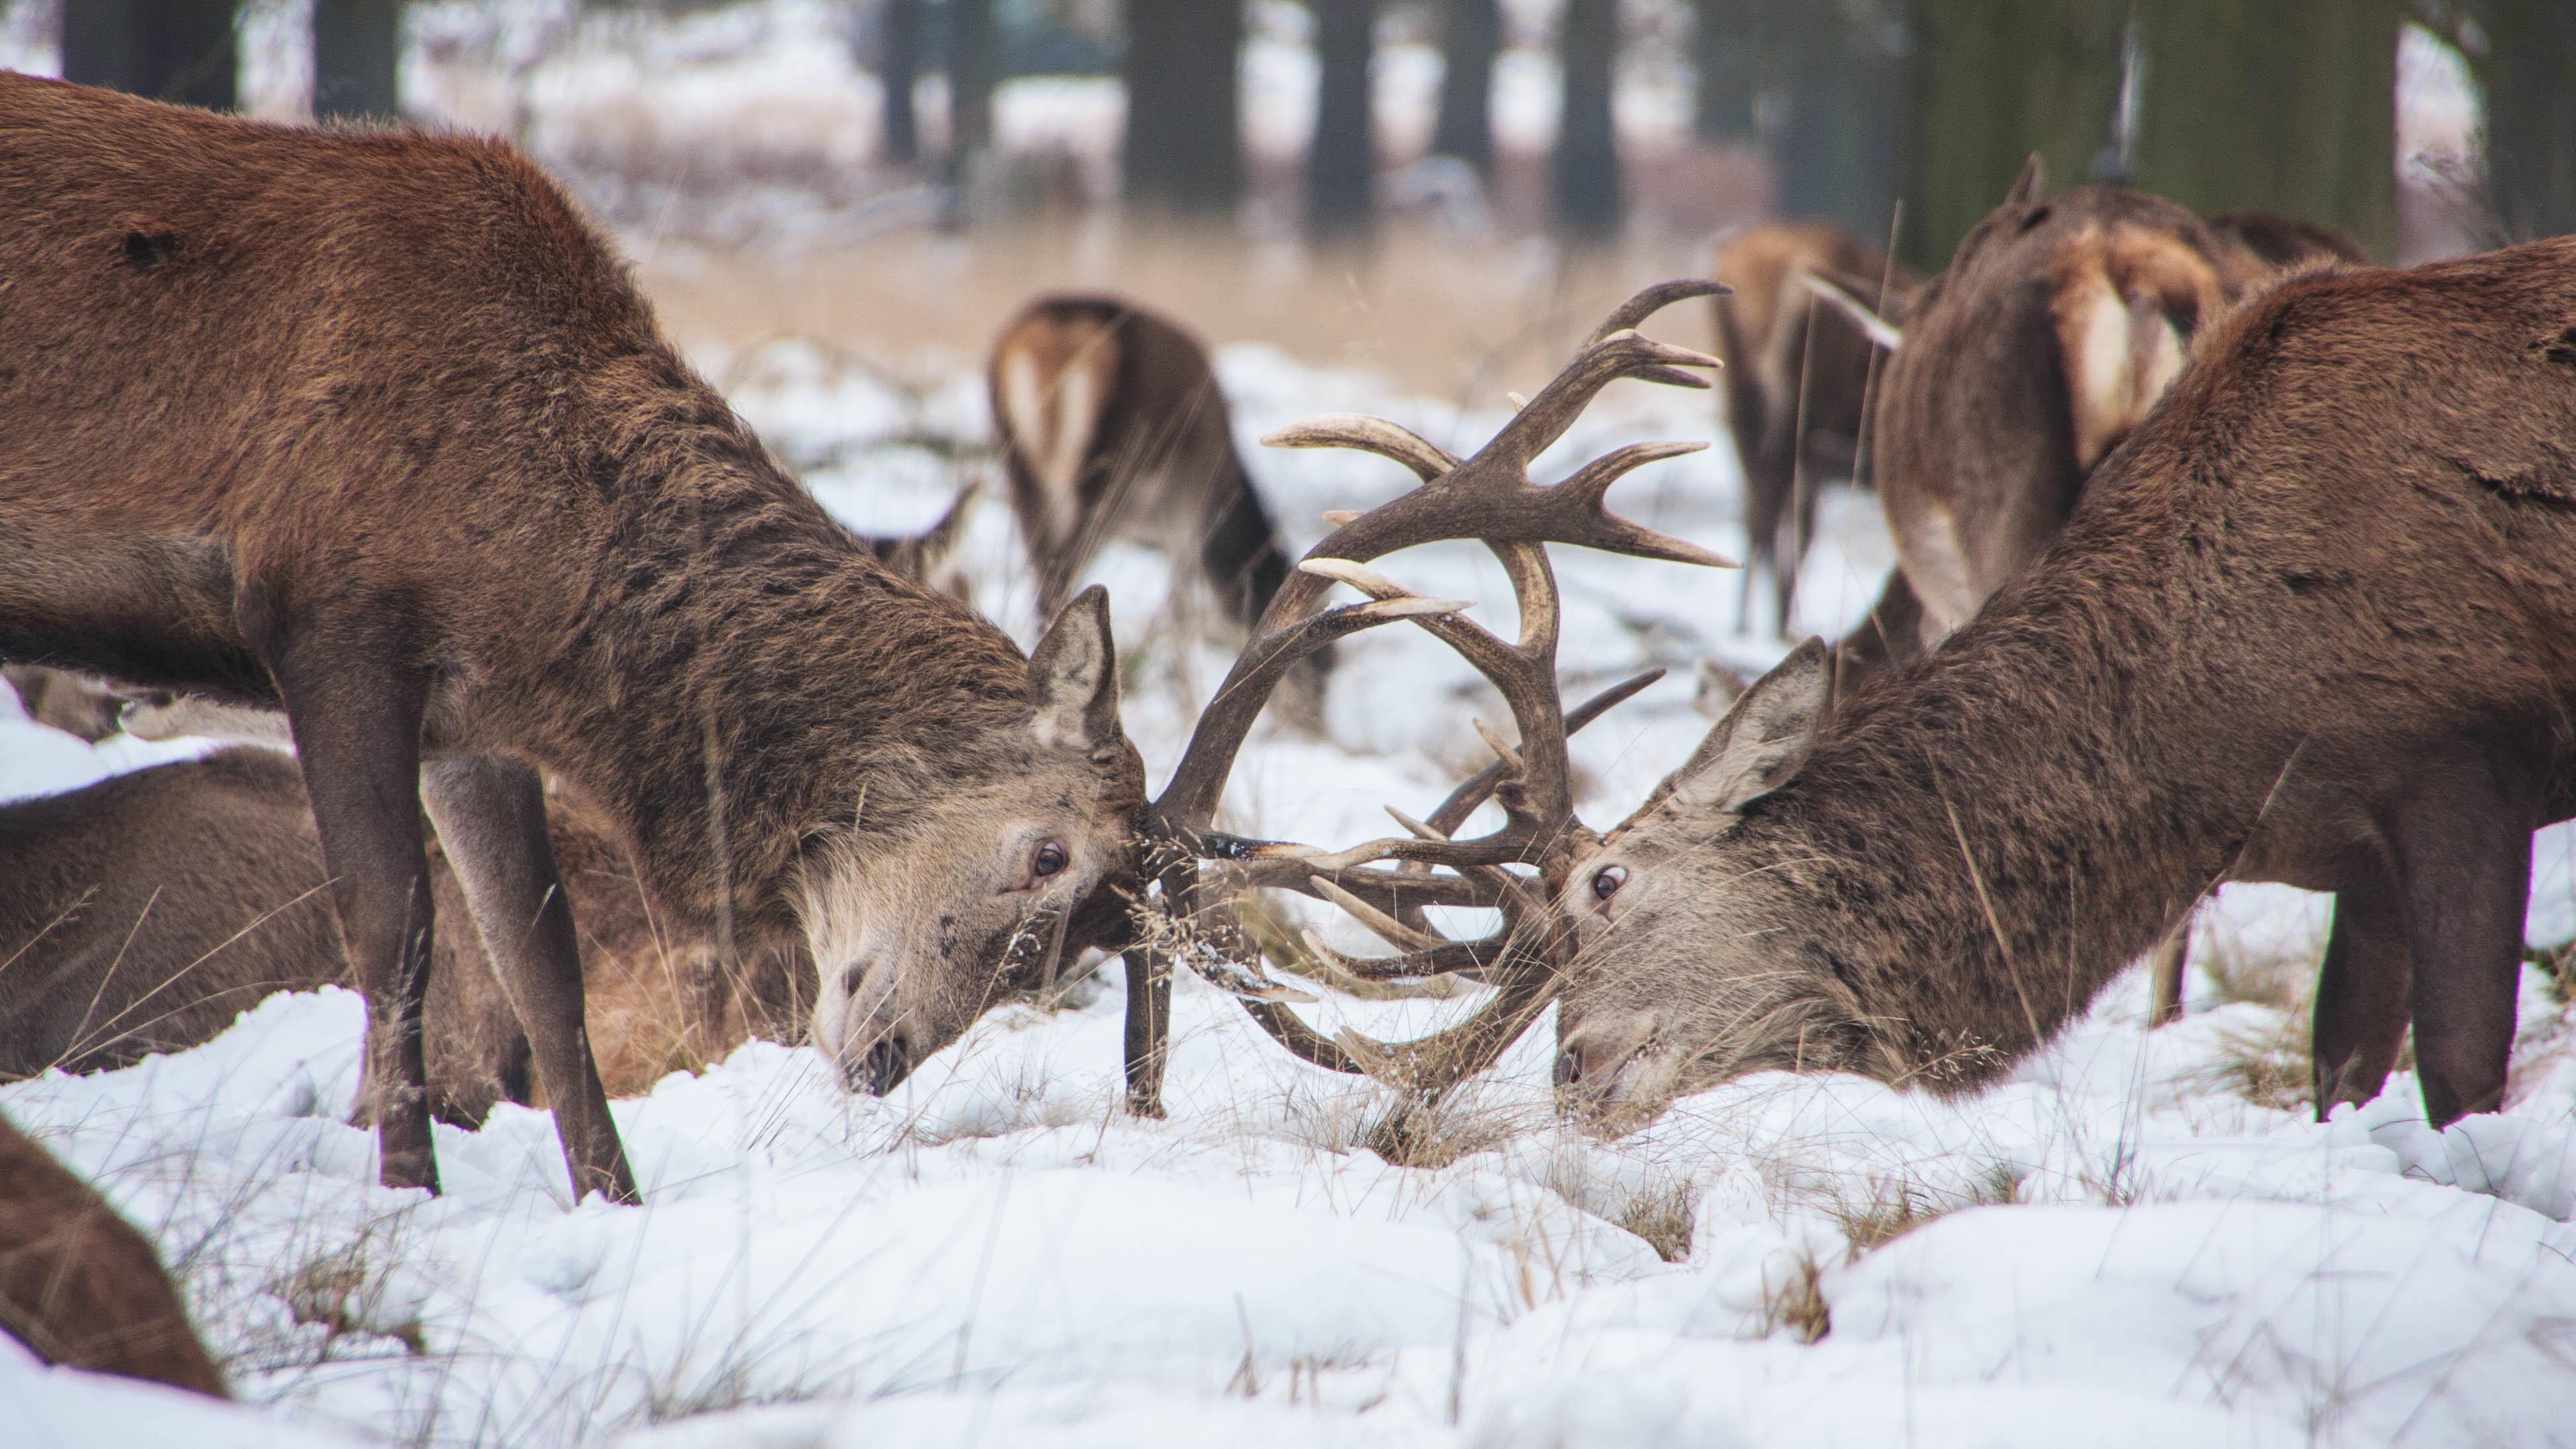
forest, snow, winter, male, wildlife, deer, mammal, fauna, antler, fight, reindeer, cattle like mammal